Rail transport in Ethiopia

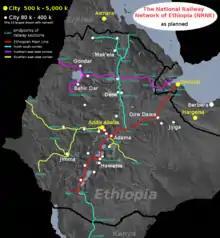
Map of the planned National Railway Network of Ethiopia with its different corridors

The new "National Railway Network of Ethiopia" was considered to serve a strategic goal to allow Ethiopia a sustainable and stable economic development. The rail transport of goods appeared favourable – if compared to road transport – in terms of volume, costs, safety and speed of transportation for both imports and exports. The network's primary purpose is then both to connect landlocked Ethiopia to the world market by ensuring seamless access to one or several sea ports and to include Ethiopia's economically most relevant regions. The primary port for Ethiopia is Djibouti. More than 95% of Ethiopia's trade passes through Djibouti. Commodities for export are mainly produced in the southern, southwestern and western parts of Ethiopia. In the "National Railway Network of Ethiopia", the "main line", (ERC routes 1 & parts of route 2, see the map and the table below) runs from the Port of Djibouti into this area, where 50% of all Ethiopian cities with a population of at least 80000 inhabitants are in immediate reach.